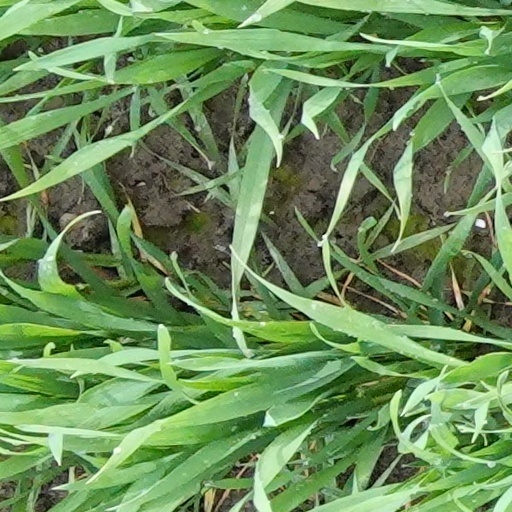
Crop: wheat